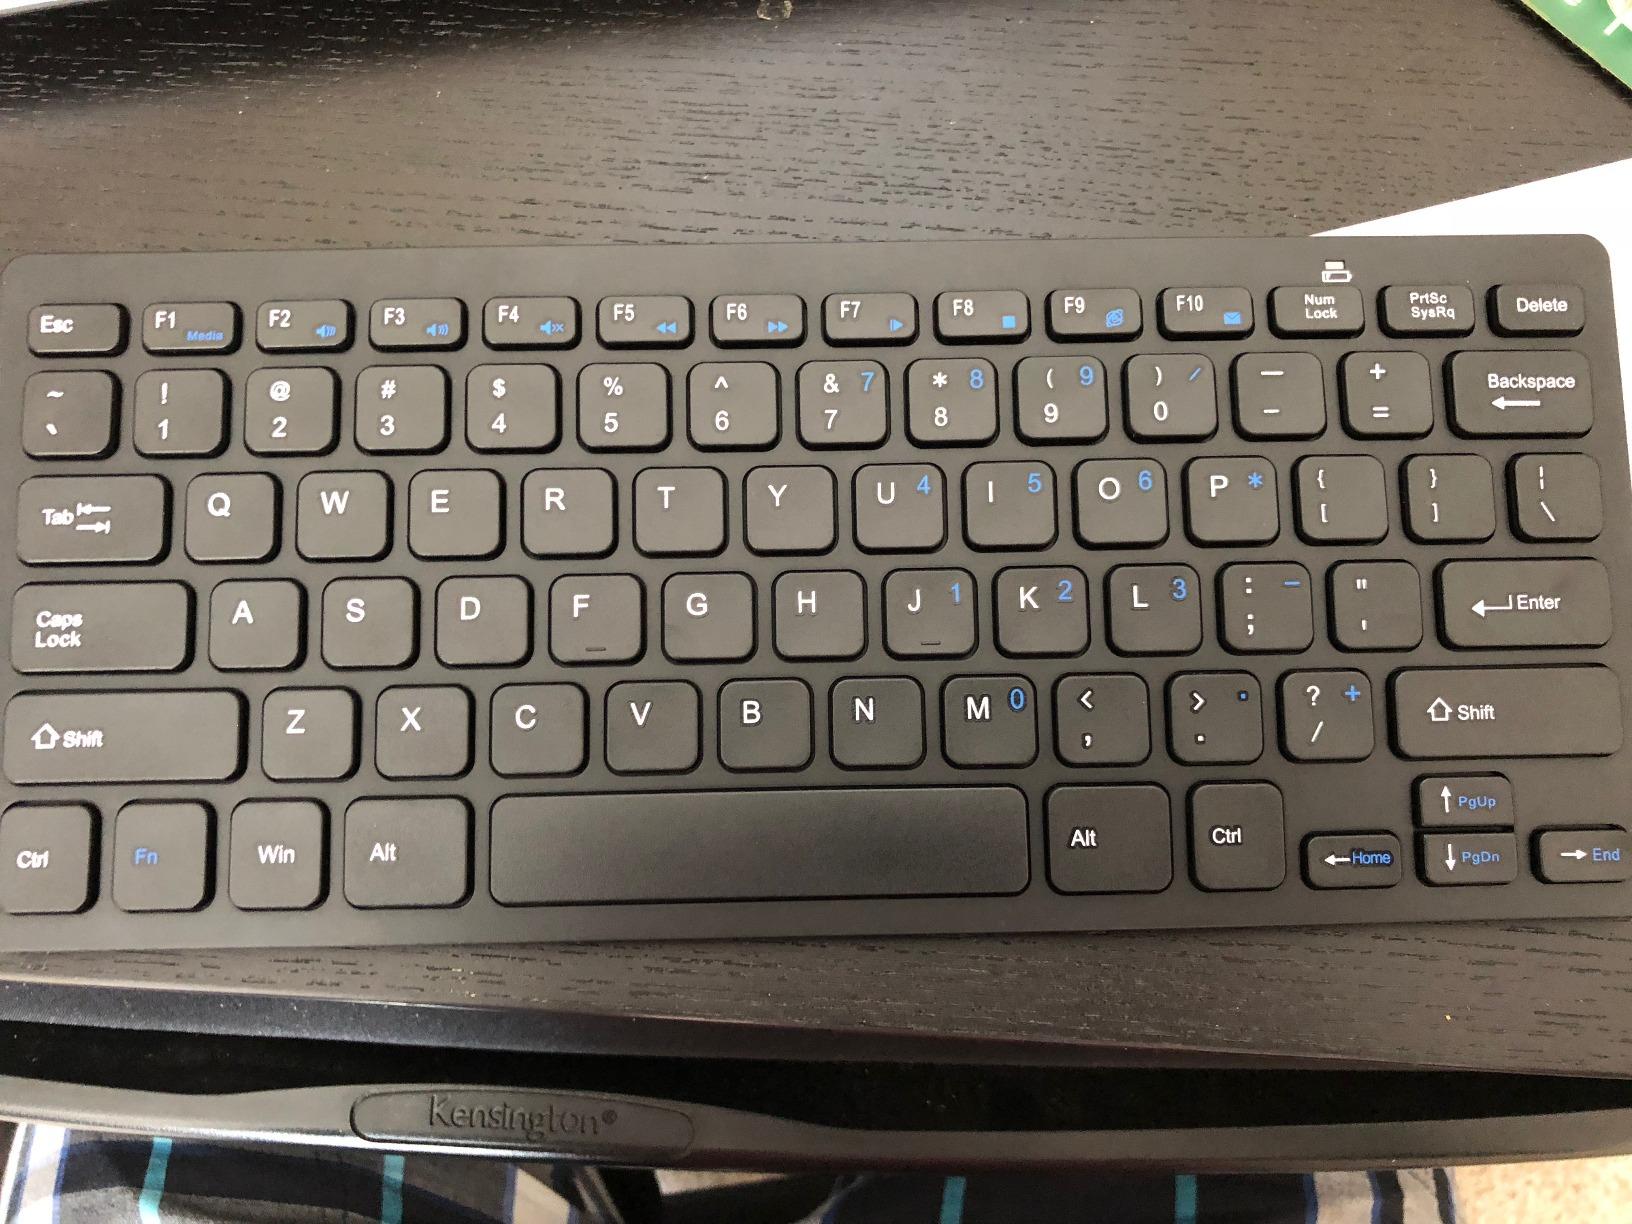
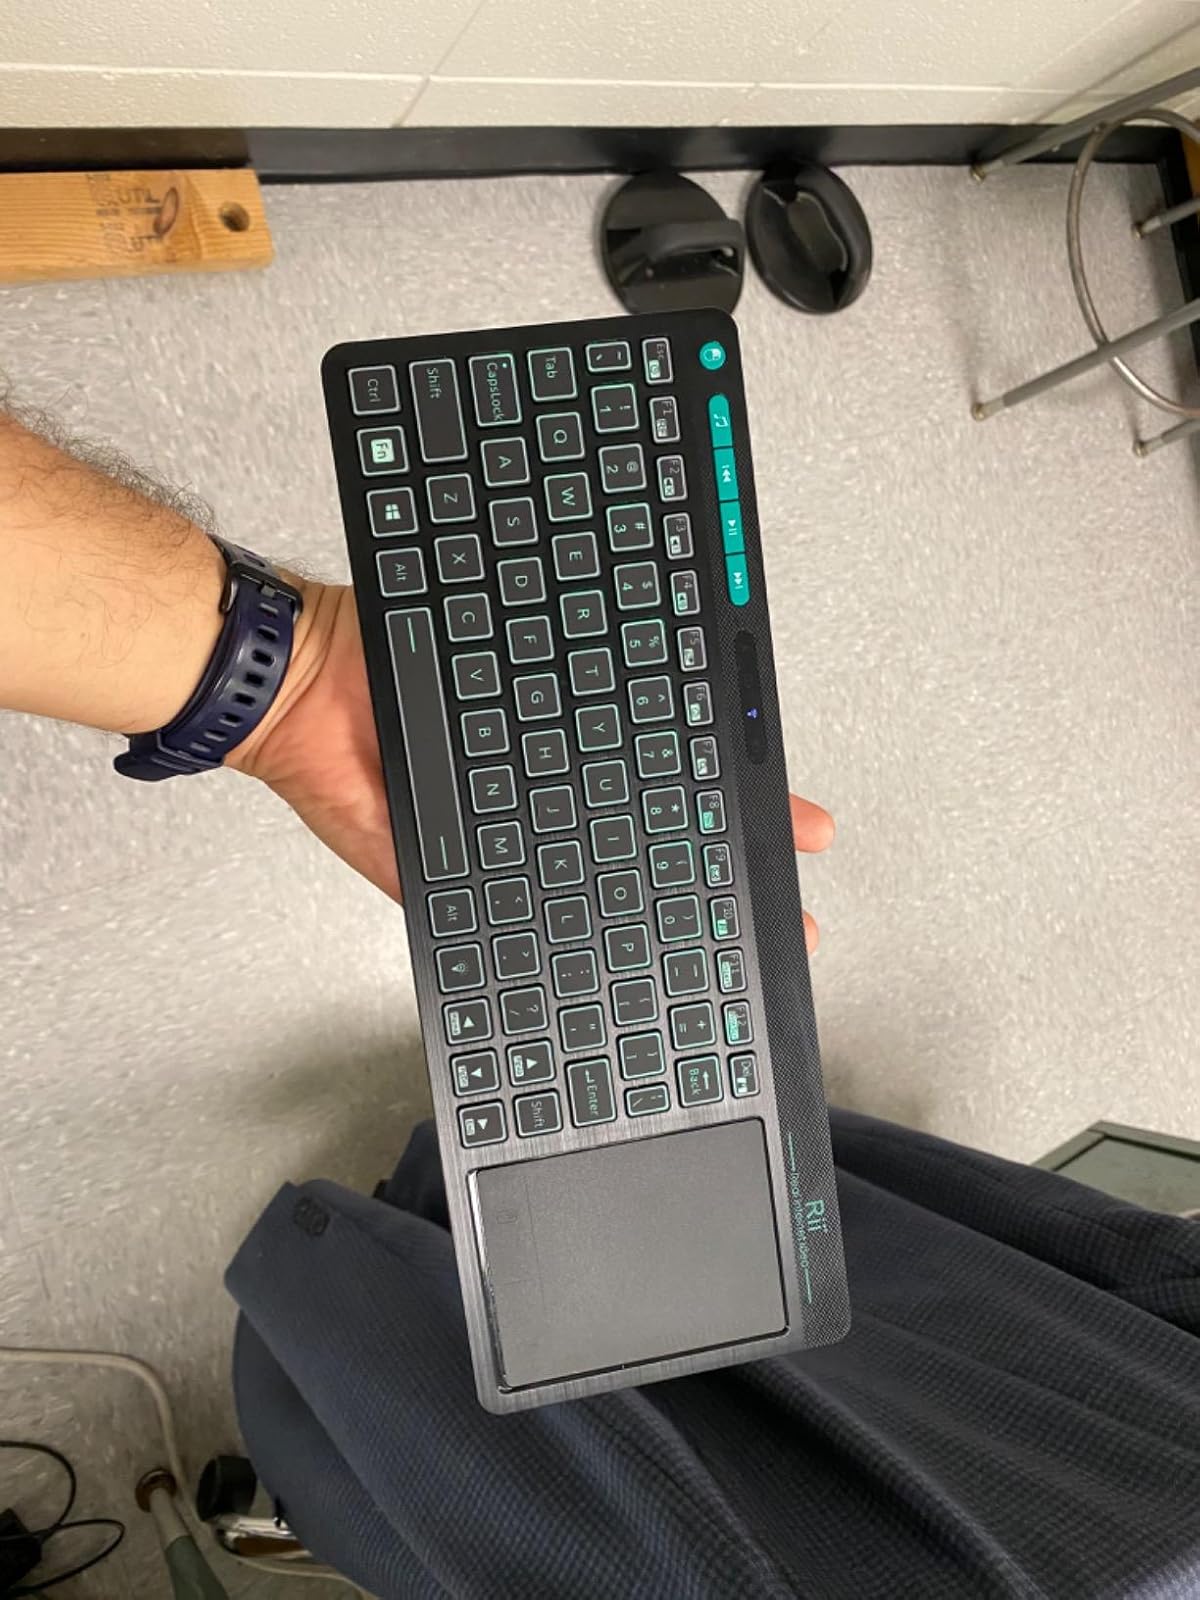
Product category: keyboard
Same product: no